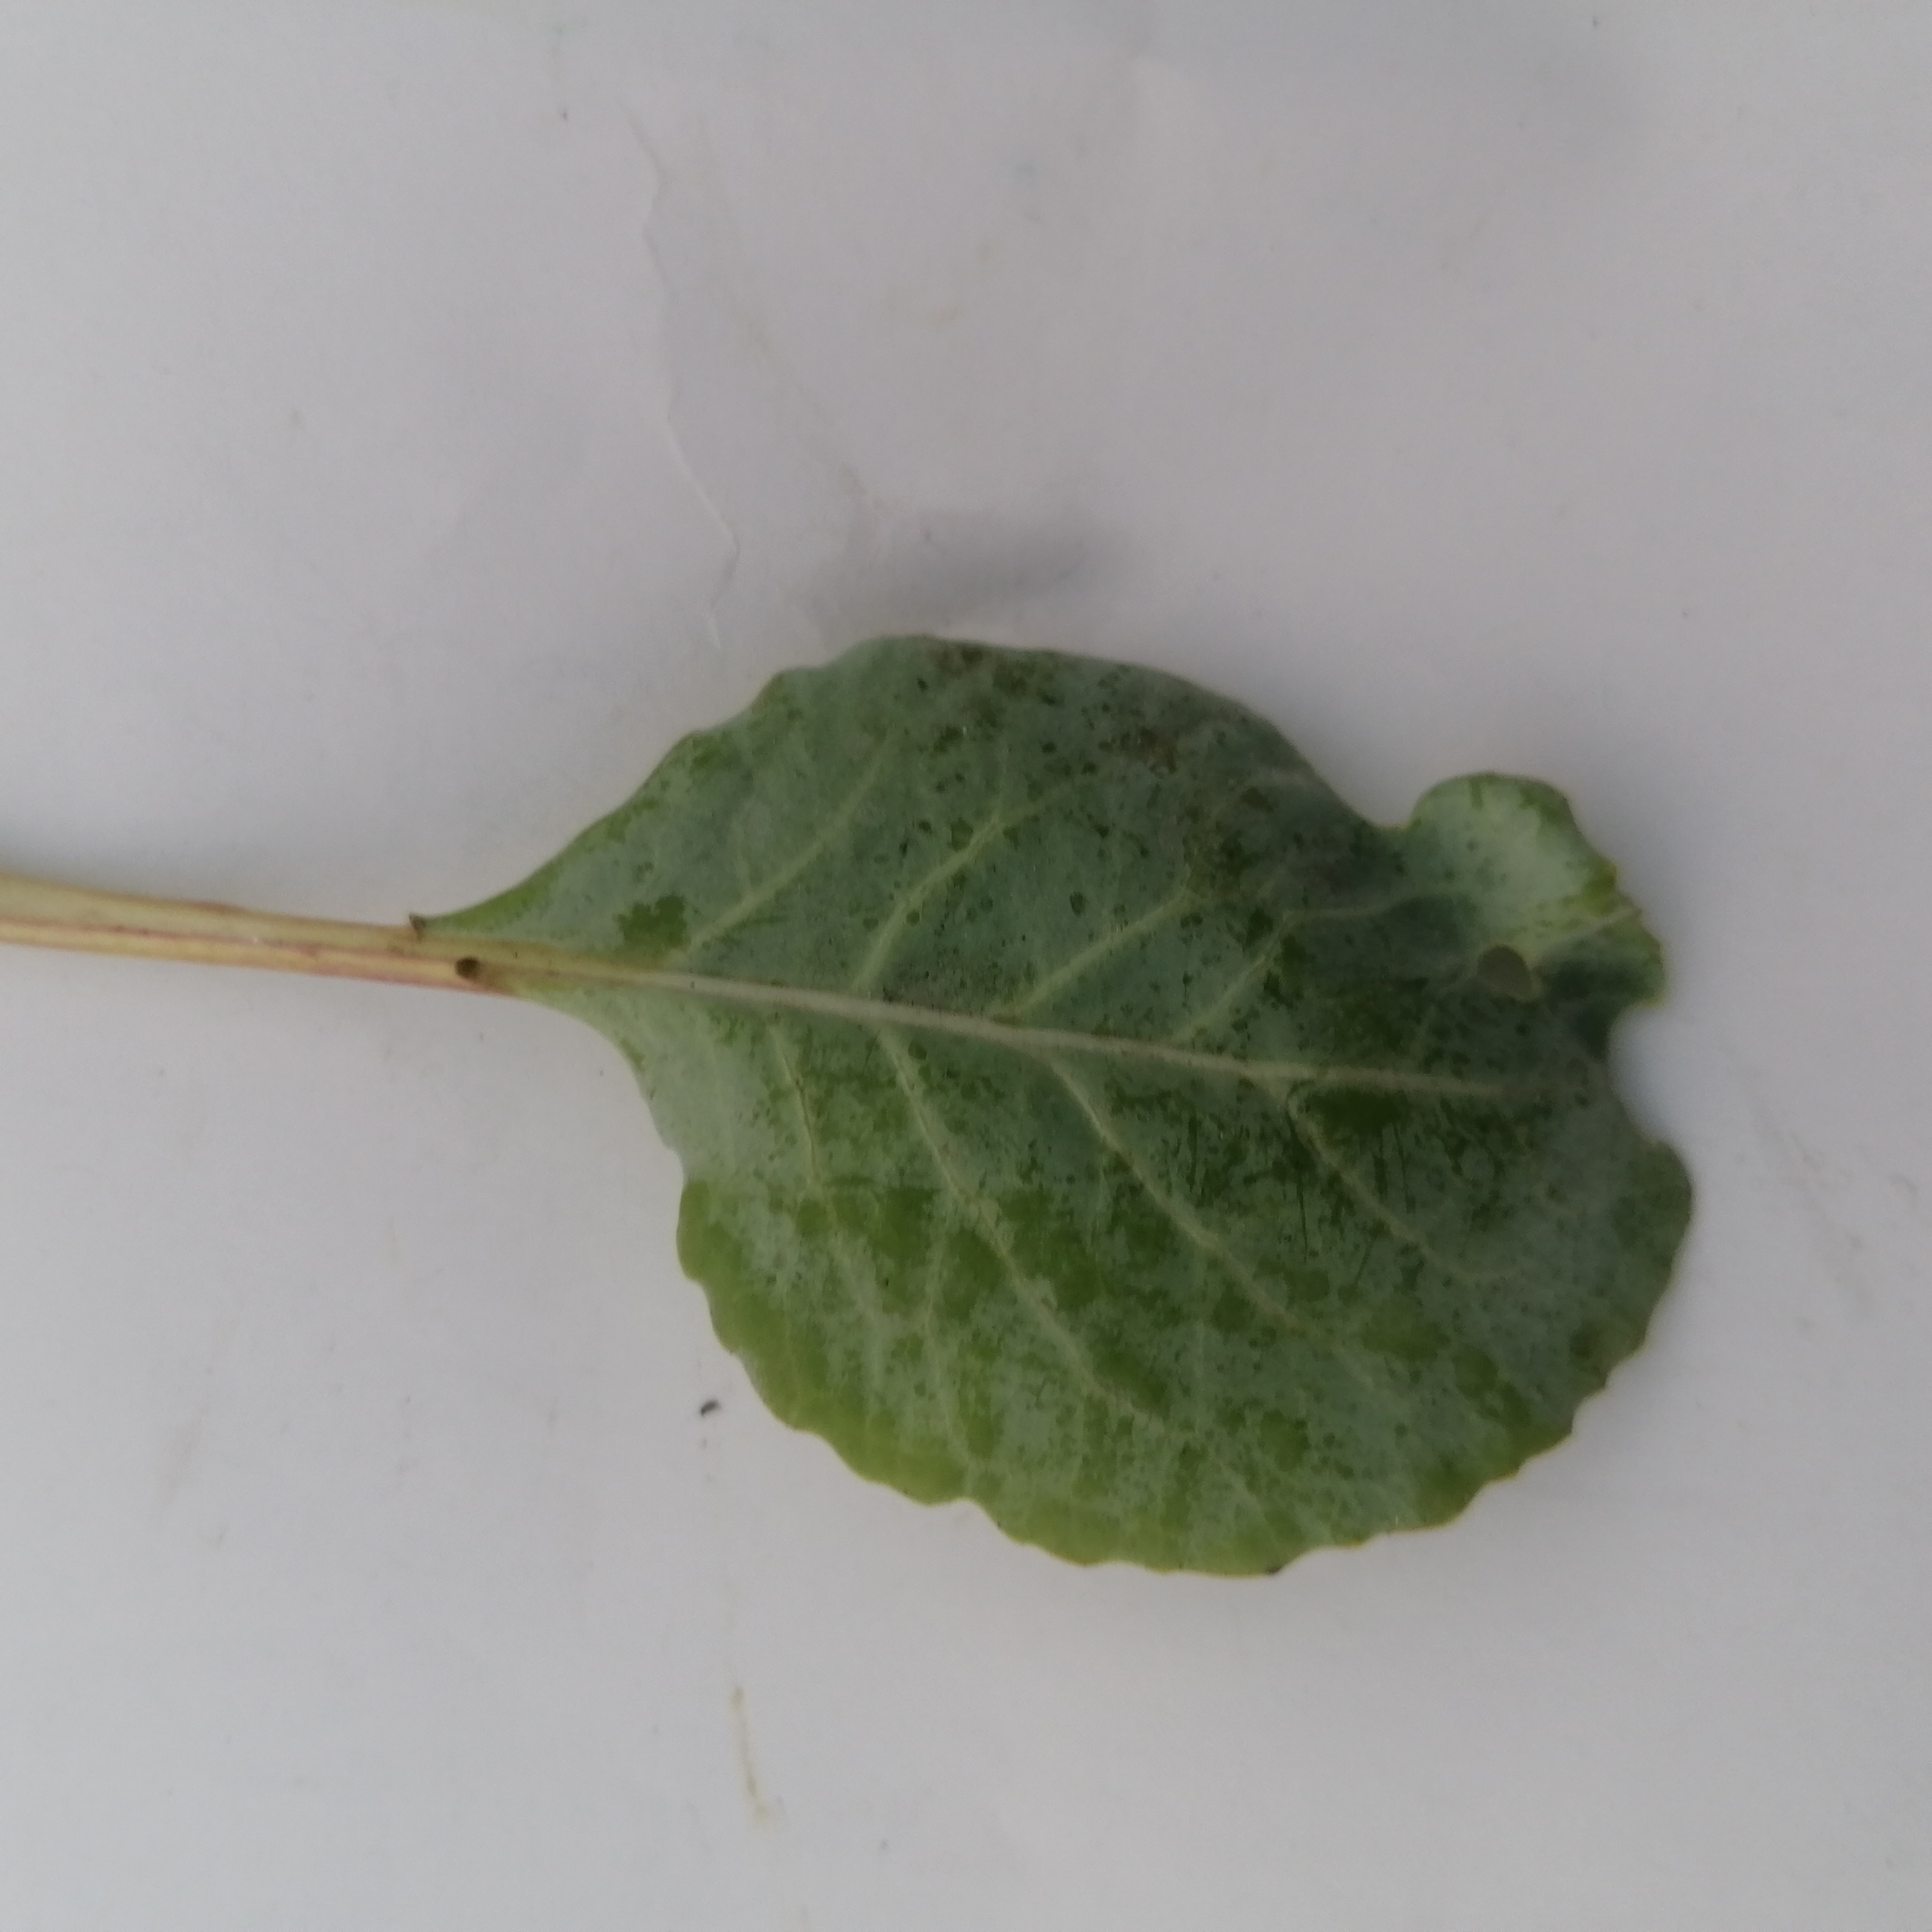
Label: Insect Hole